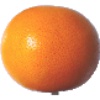
Label: Grapefruit Pink 1